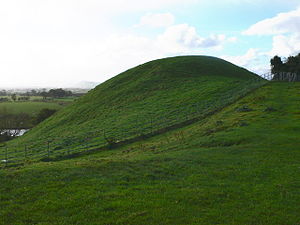
Borge og slotte i Wales / Denbighshire
Twthill Castle
"Dette er en liste over borge og slotte Wales, der nogle gange omtales som ""castle capital of the world"" på grund af deres høje densitet. Wales havde omrkgin 600 borge og slotte, hvoraf omrking 100 stadig er bevaret, enten som ruiner eller som restaurererede bygninger. Resten er gået til grunde eller er i dag blot tørre volgrave, jordvolde og lignende voldsteder. Mange af disse steder bliver drevet af Cadw, der er Wales' regerings organisation, der tager sig af historiske og forhistoriske mindesmærker.